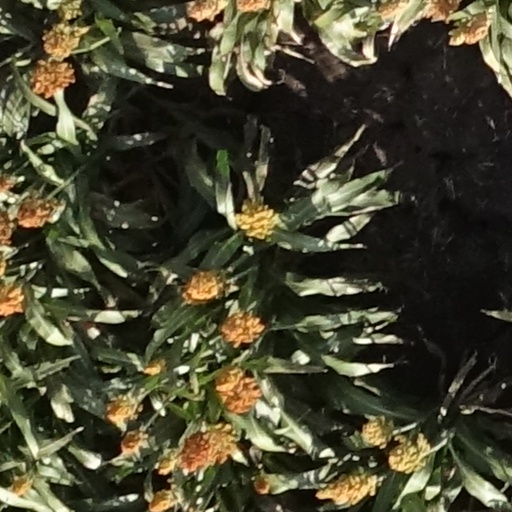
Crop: sorghum